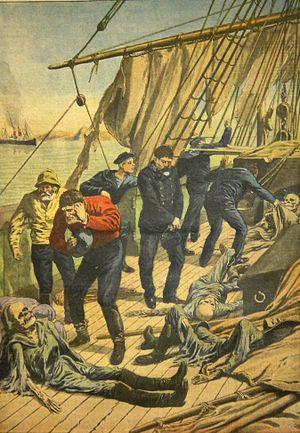
Illustration de la découverte de l'épave du Marlborough en 1913. Vaisseau fantôme
Un vaisseau fantôme est un navire maudit qui, selon une légende, est condamné à errer sur les océans, conduit par un équipage de squelettes et de fantômes, tel le légendaire Hollandais volant. Il peut aussi s'agir de l'apparition spectrale d'un navire disparu ou naufragé dans des circonstances particulièrement tragiques.